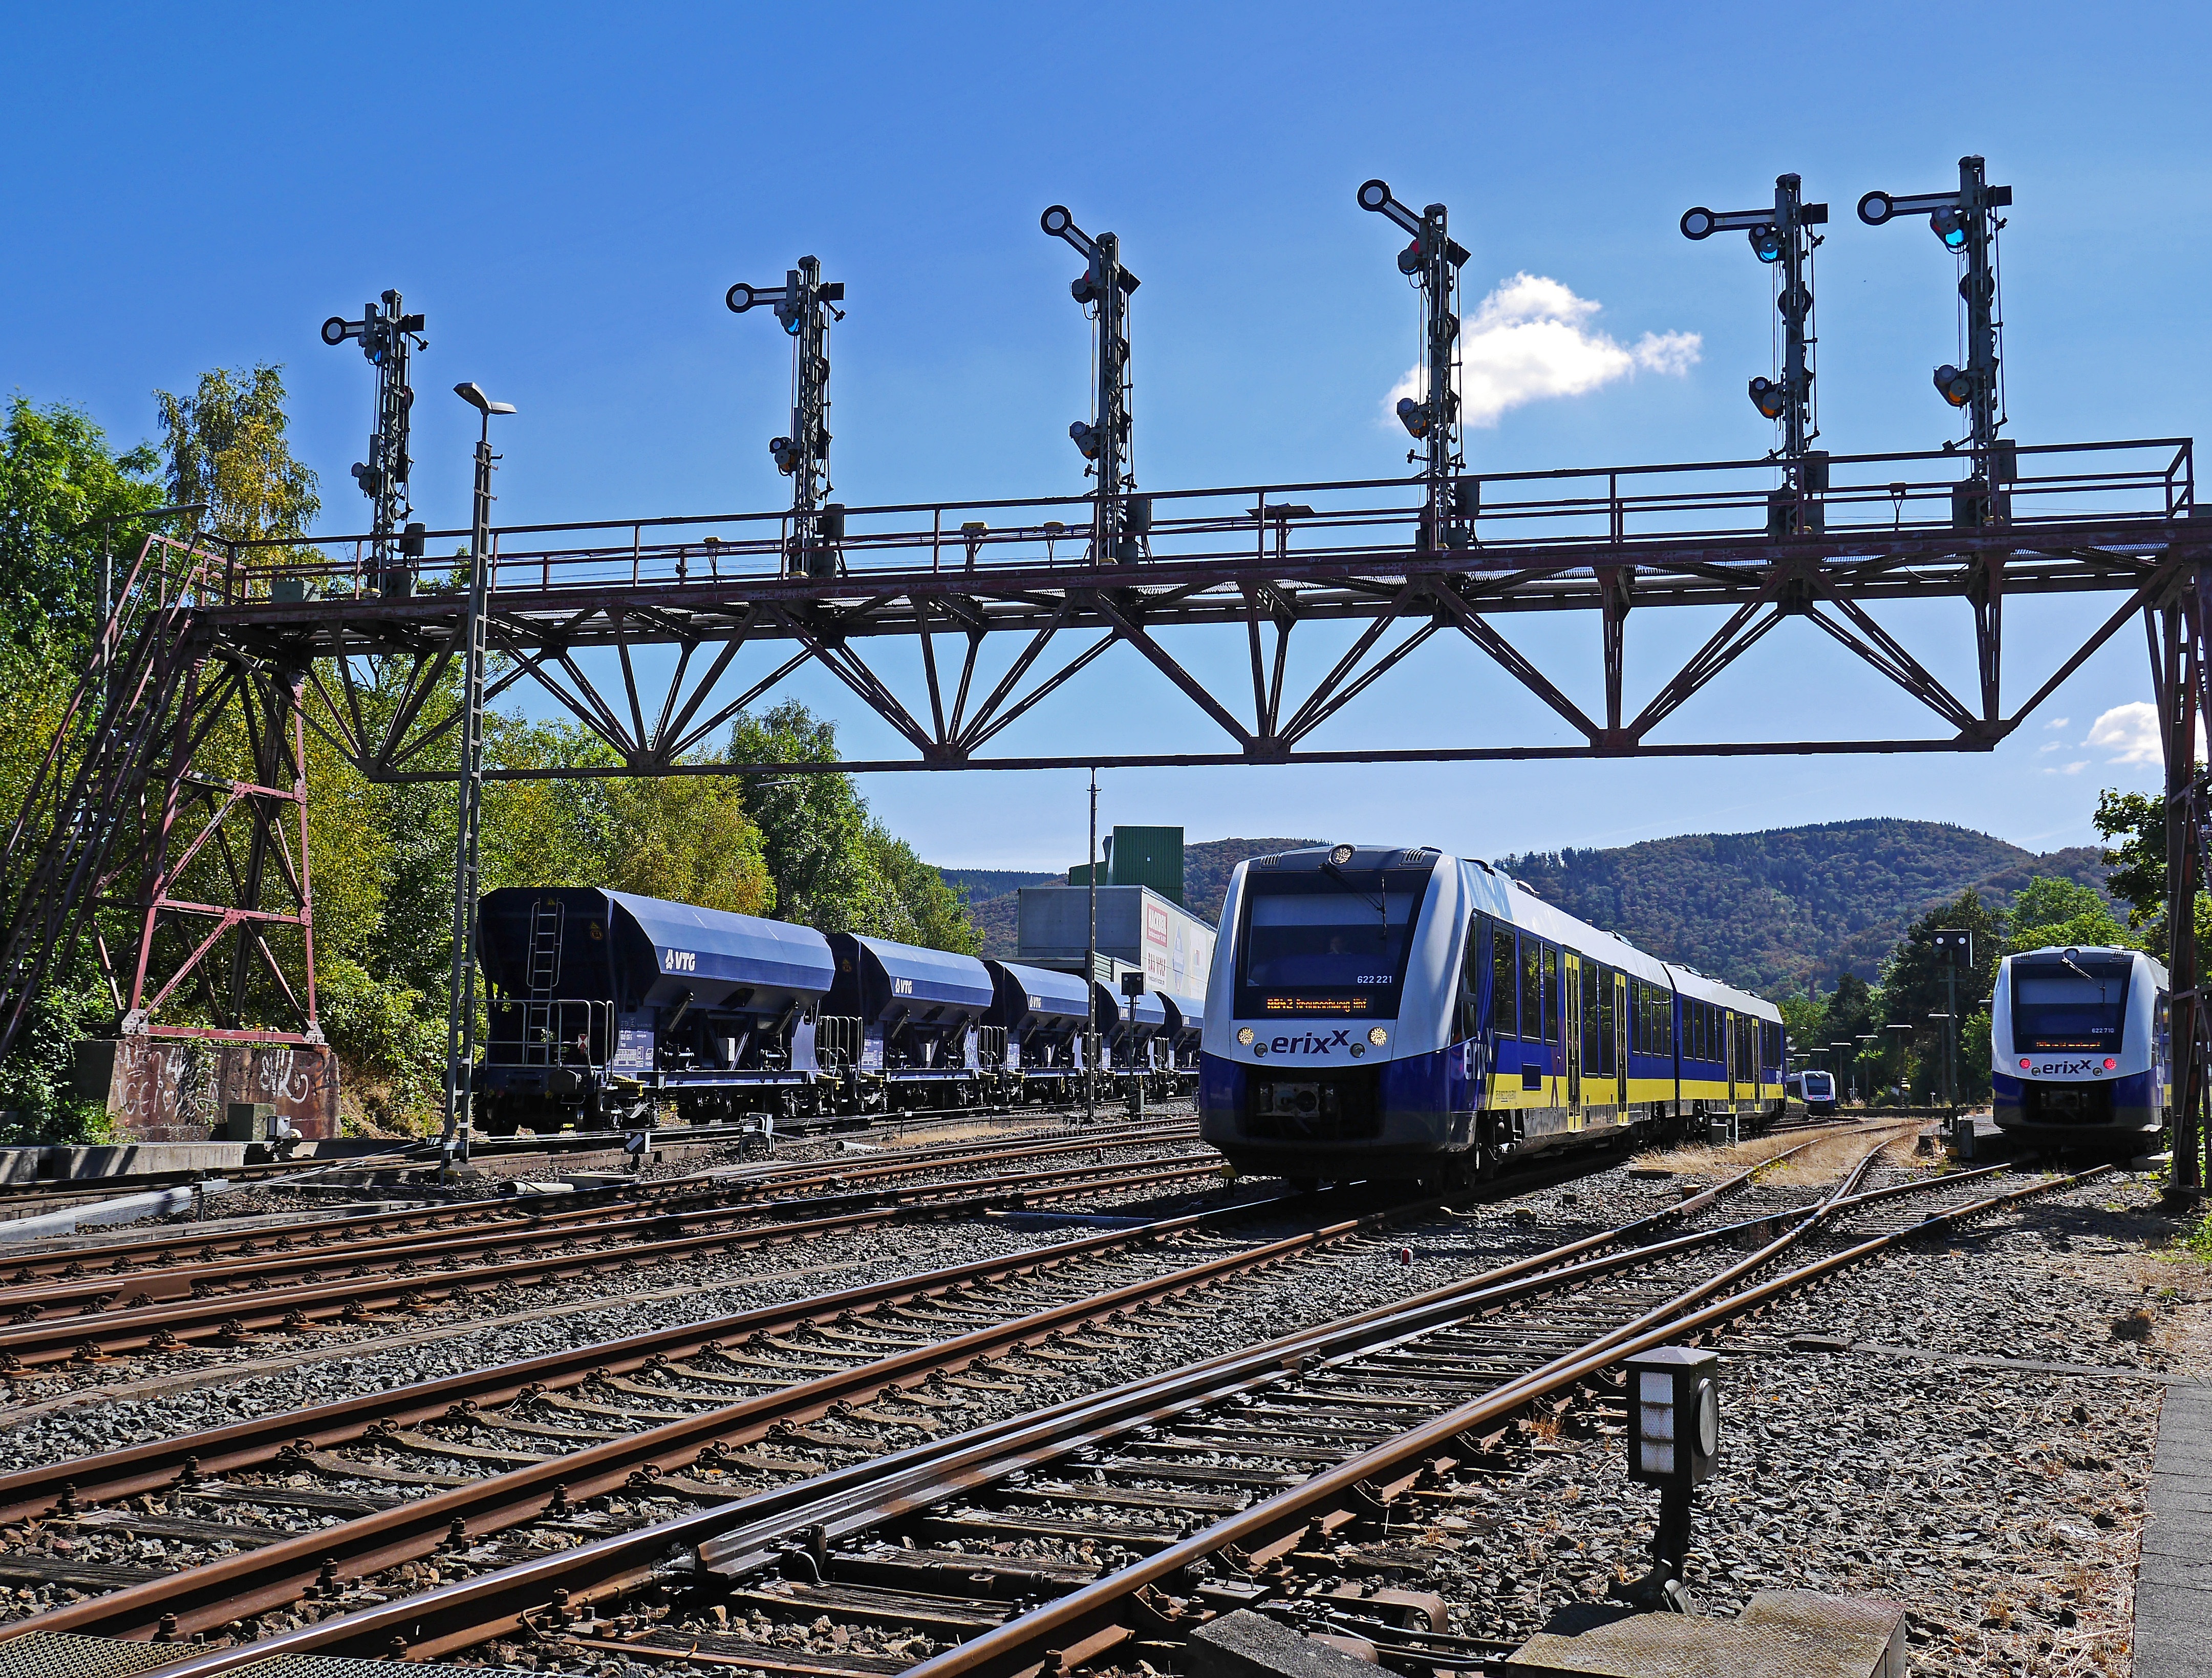
track, railway, train, transport, vehicle, electricity, public transport, locomotive, spa, diesel, railcar, railway station, rail transport, gleise, gantry, historic preservation, private railway, regional train, prior to course, oberharz, bad harzburg, station exit, diesel railcar, form signals, old technology, erixx, terminal station, soft lantern, br 642, hp1, double exit, stretch forming, rolling stock, railroad car